Hardin County Courthouse (Iowa)

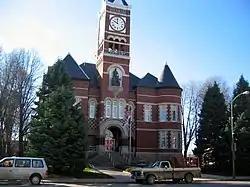

The Hardin County Courthouse, located in Eldora, Iowa, United States, was built in 1892. The courthouse is the third building to house court functions and county administration. It was individually listed on the National Register of Historic Places in 1981. In 2010 it was included as a contributing property in the Eldora Downtown Historic District.